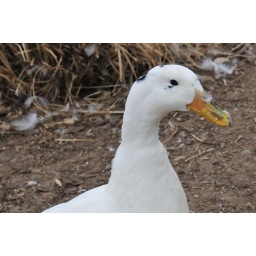
White duck (named black feather by me) at Tingley Beach, Albuquerque